59th Academy of Country Music Awards

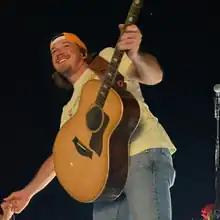
Most nominated artist, Morgan Wallen, with six nominations

The 59th Academy of Country Music Awards was held on May 16, 2024, at the Ford Center at The Star in Frisco, Texas. Country music icon Reba McEntire returned as host.